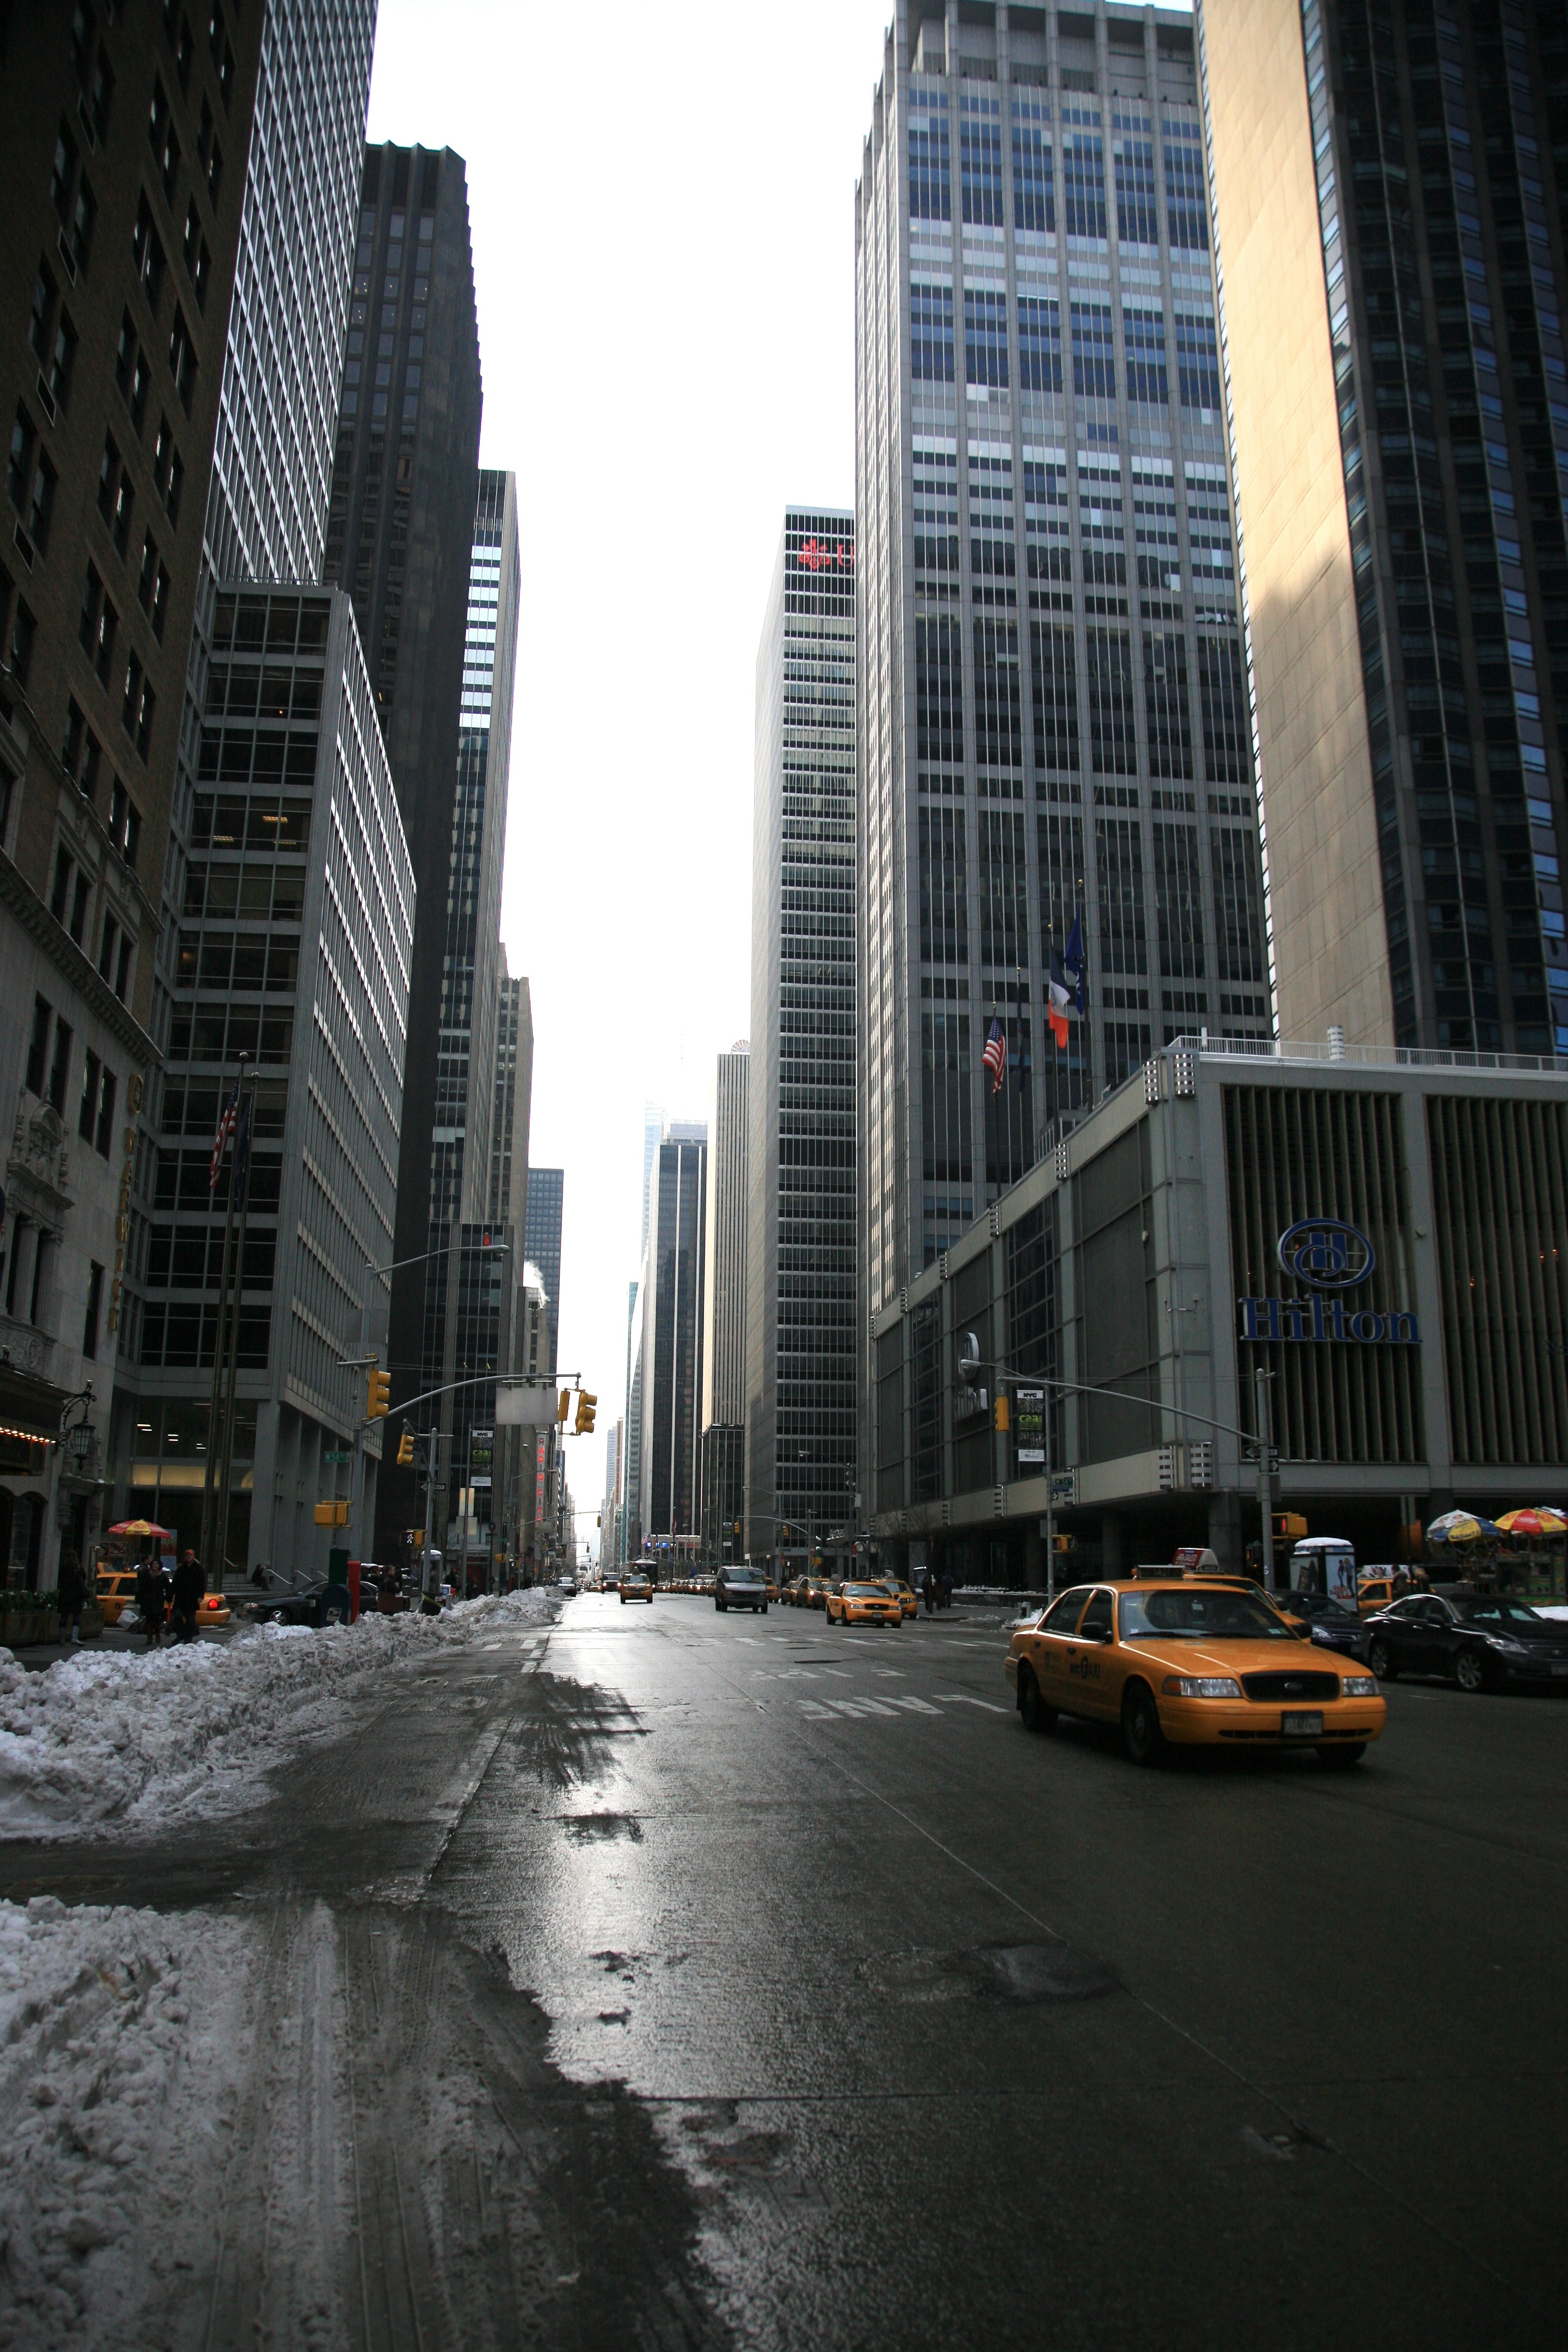
snow, road, skyline, street, city, skyscraper, manhattan, cityscape, downtown, nyc, weather, lane, tower block, newyork, newyorkcity, ny, midtown, metropolis, midtownwest, neighbourhood, urban area, residential area, human settlement, metropolitan area